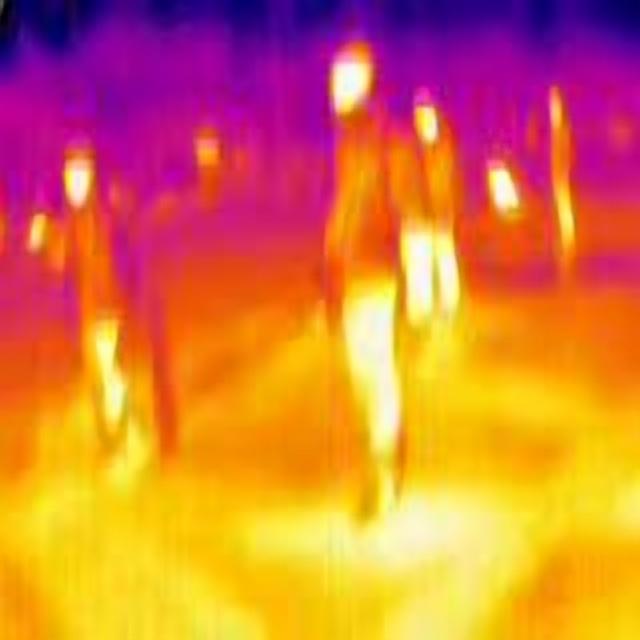
Detected objects:
label: person
label: person
label: person
label: person
label: person